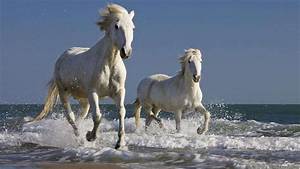
Label: cavallo